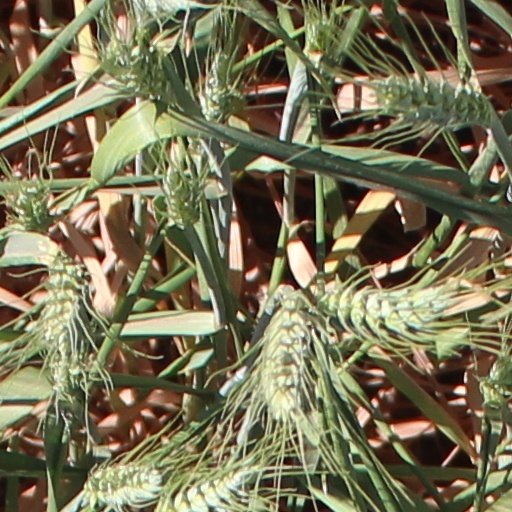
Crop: wheat